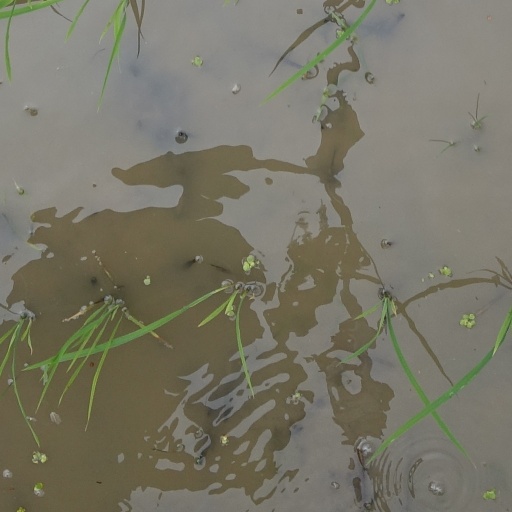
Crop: rice